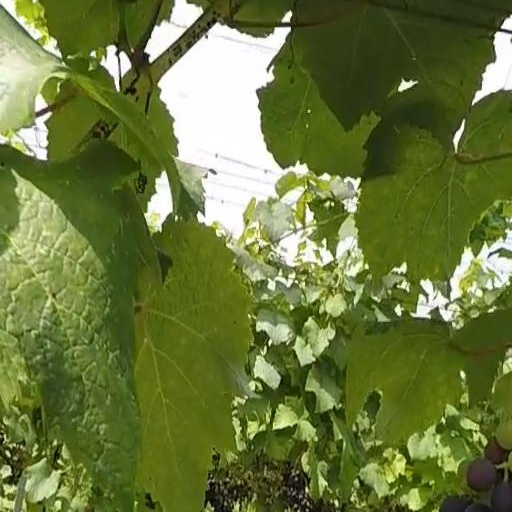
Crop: grape